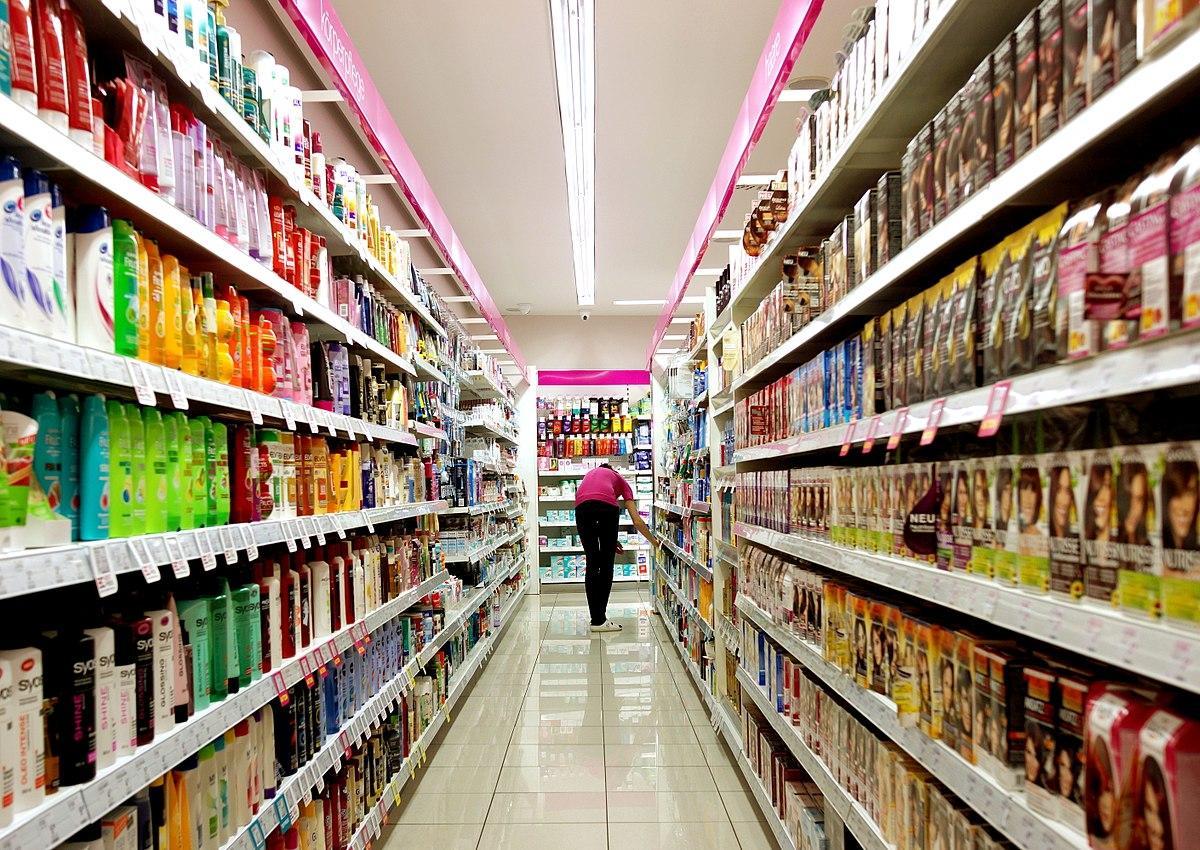
nhân viên ở đây mặc đồng phụ màu hồng